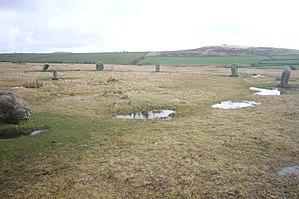
Cette liste non exhaustive recense les principaux sites mégalithiques en Cornouailles.